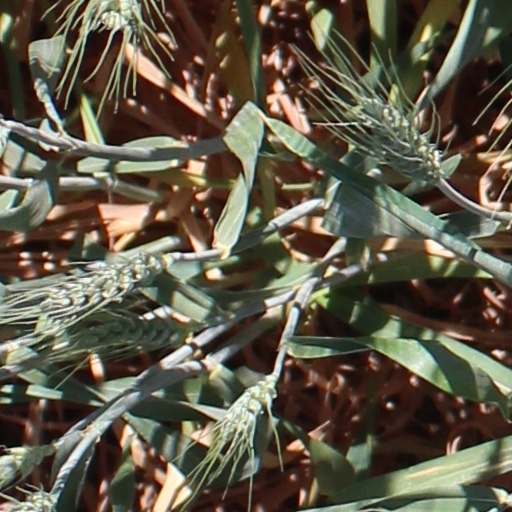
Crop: wheat